Metropolitano (Lima)

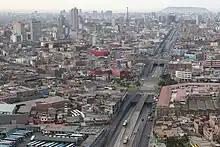
Aerial view of the plaza and the station

Terminal Naranjal is located in a disputed area of the district of Independencia, is the northern end of the line for the system and its busiest station. The name of the terminal (as well as its adjacent avenue and roundabout) comes from its location, a former sugarcane mill located on the site of an hacienda of the same name in lands owned by Conquistadors Francisco de Ampuero and Nicolás de Ribera since 1732.